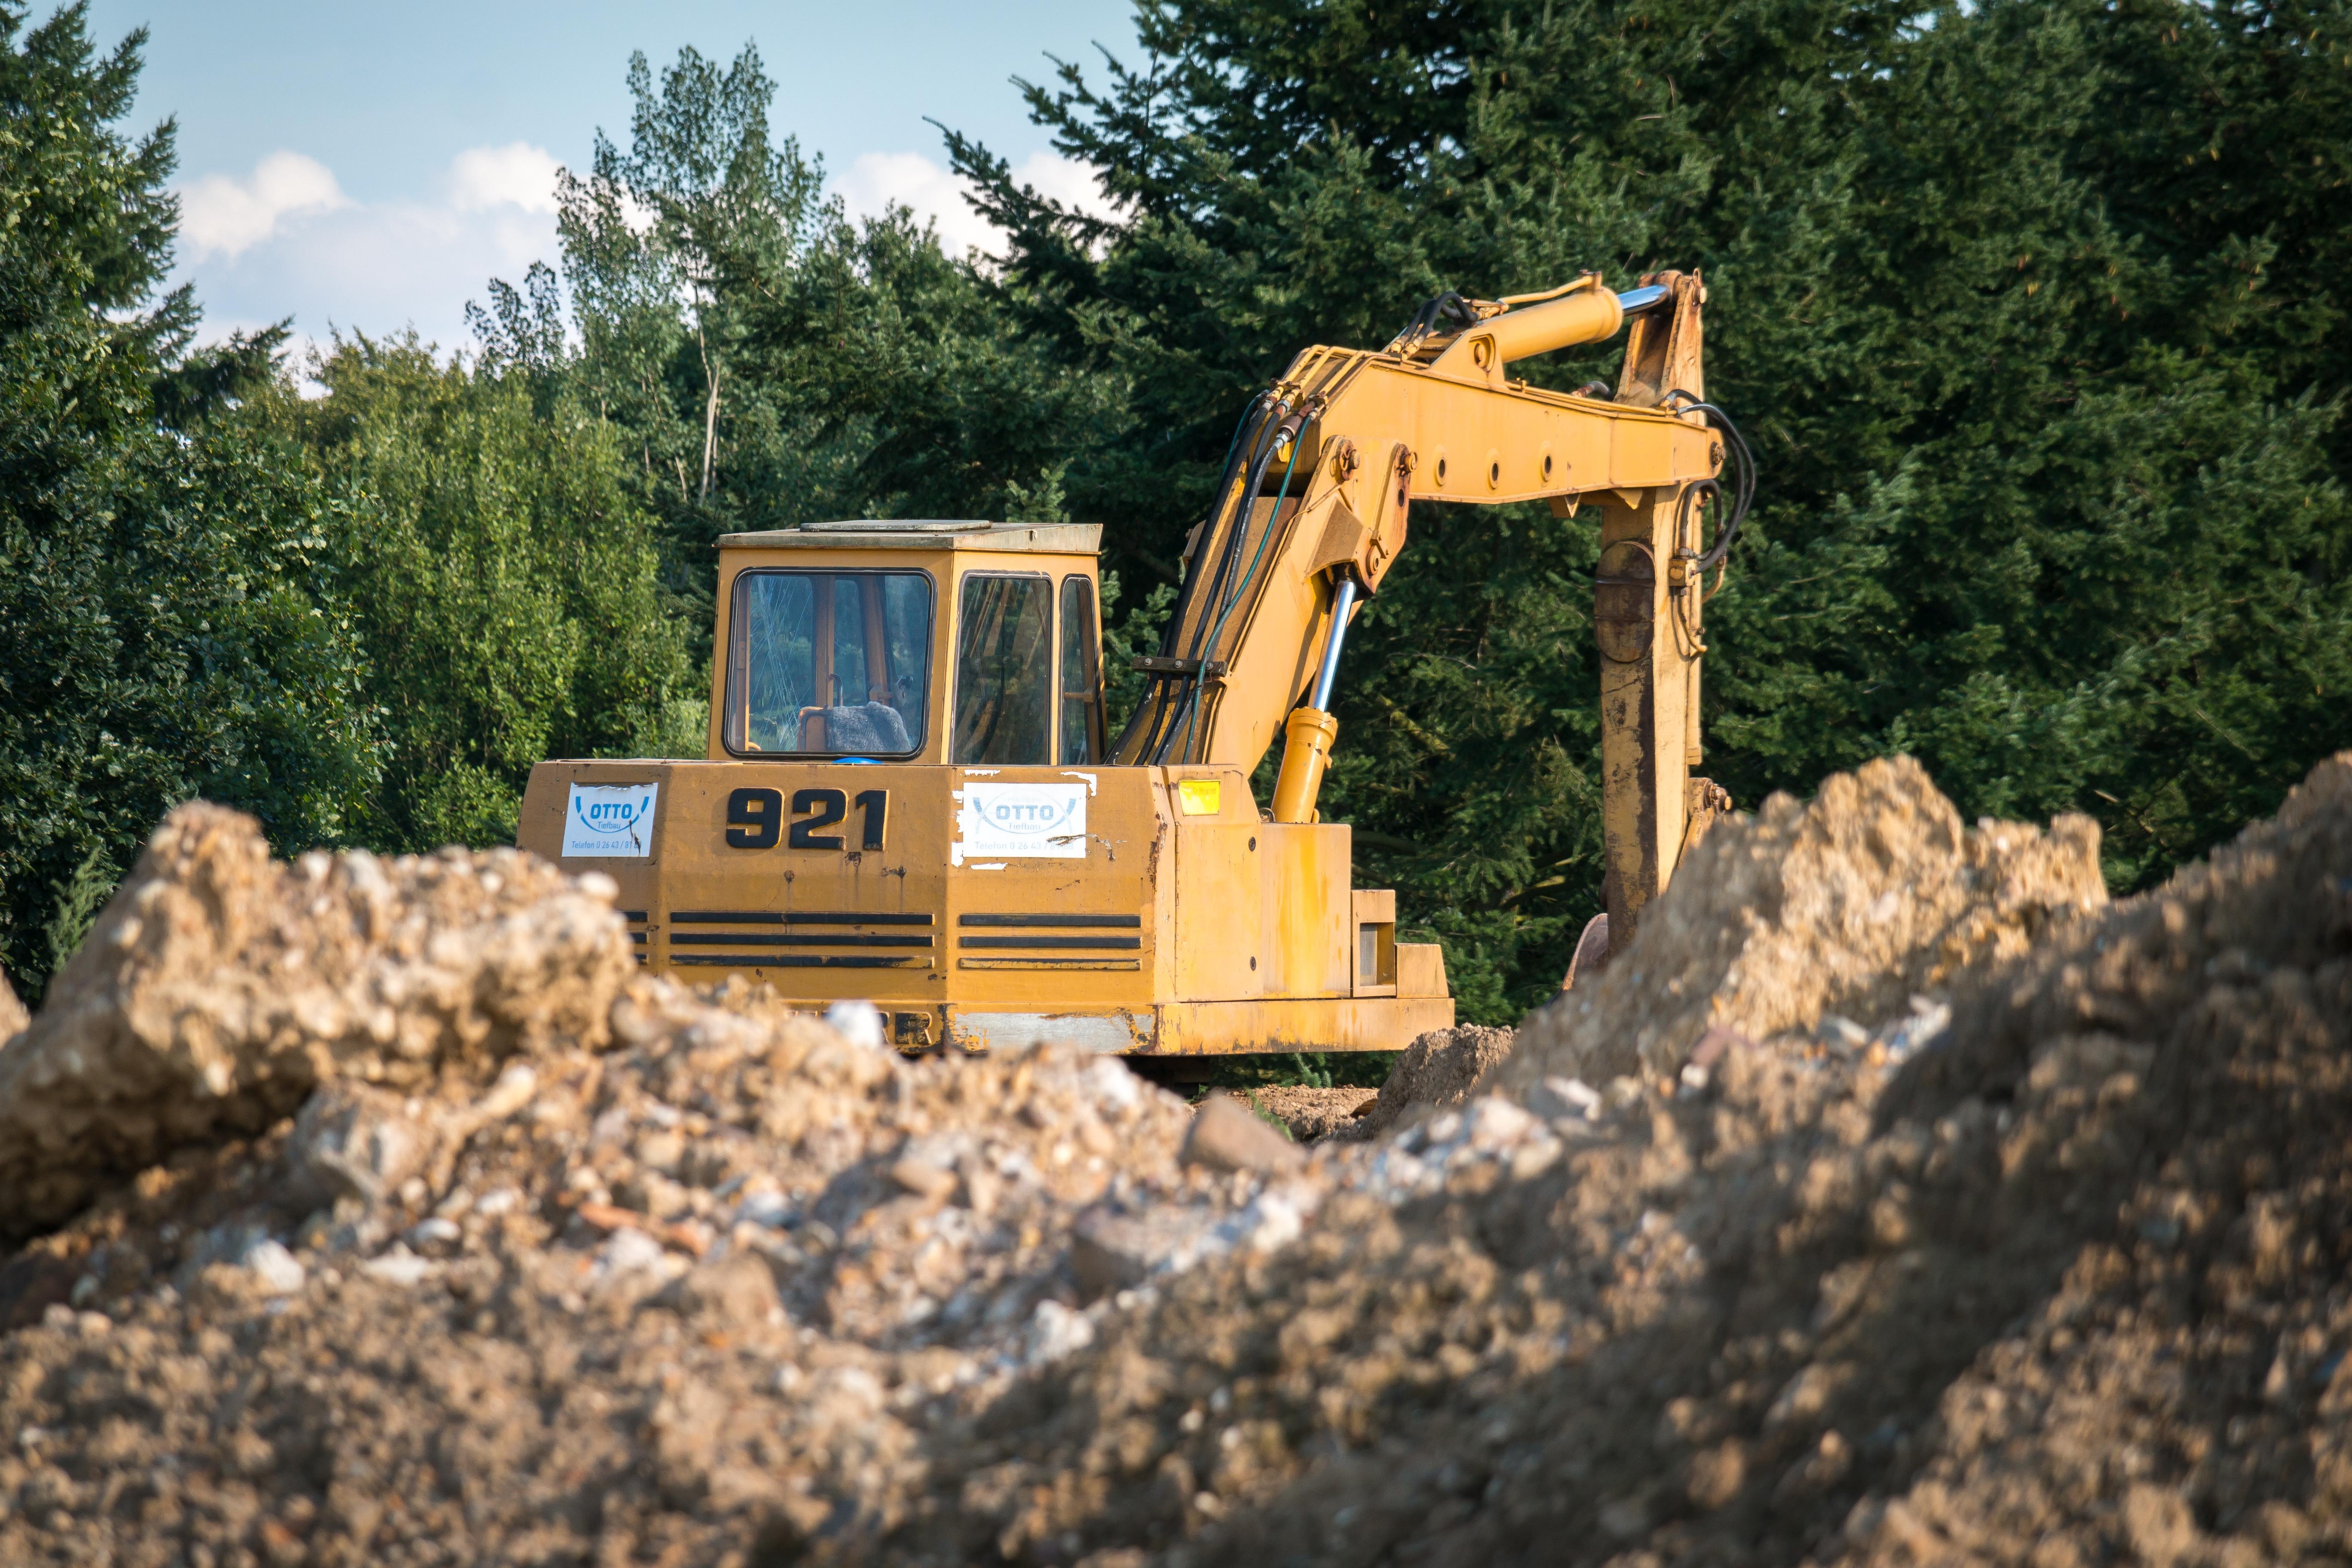
work, forest, ground, asphalt, vehicle, soil, trees, bulldozer, site, demolition, excavators, shovel, construction work, construction machine, tracked vehicle, construction equipment, overburden, crawler, chain drive